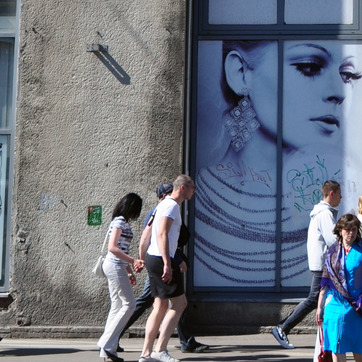
Material: hair